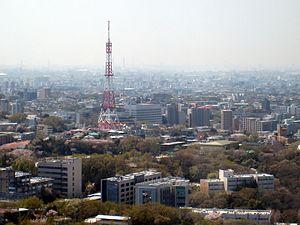
Shōwa est l'un des 16 arrondissements de la ville de Nagoya au Japon. Il est situé au centre de la ville.